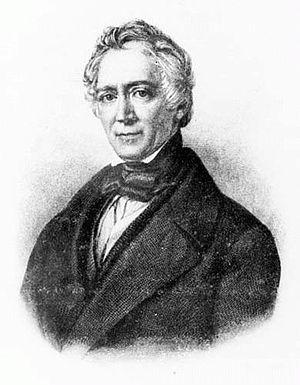
Friedrich Ludwig Georg von Raumer est un avocat administratif, historien et homme politique allemand.